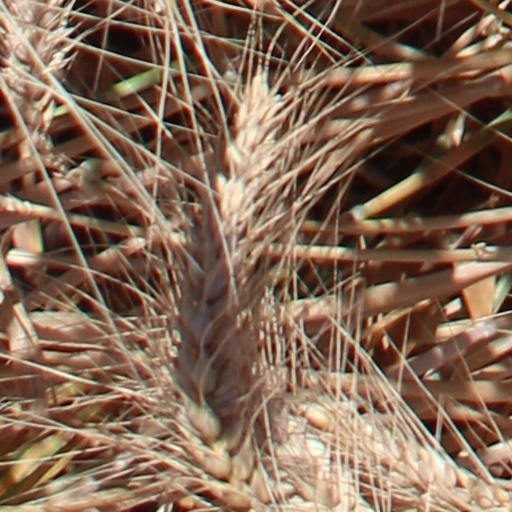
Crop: wheat